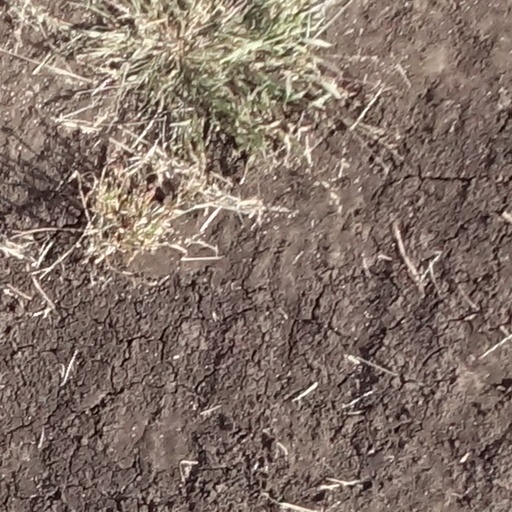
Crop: sorghum